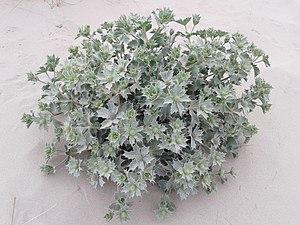
Probablement Eryngium maritimum